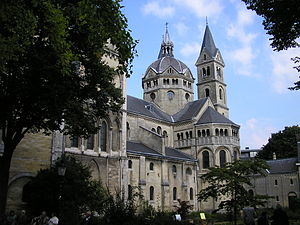
Roermond / Galleri
Roermond er en kommune og en by, beliggende i den sydlige provins Limburg i Nederlandene. Kommunens areal er på 74,19 km², og indbyggertallet er på 57.153 pr. 1. april 2016.